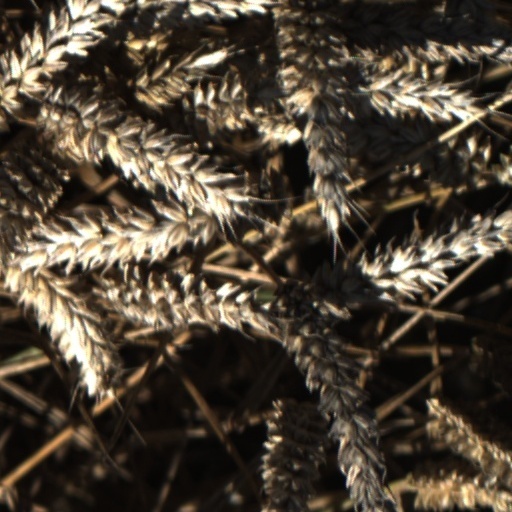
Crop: wheat